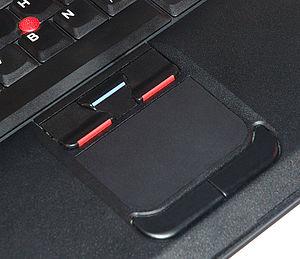
Le trackpoint, anglicisme parfois traduit en ergot, pivot, bouton de pointage, souris tactile, touche directionnelle ou combiné boule-souris, est un type de dispositif de pointage que de nombreux fabricants ont intégré au milieu du clavier de leurs ordinateurs portables, et qui consiste en un joystick miniature, sensible à la pression et à l'inclinaison que l'utilisateur lui fait subir avec son doigt, pour piloter le pointeur à l'écran.
ThinkPad est une gamme d'ordinateurs portables créée par Richard Sapper, à l'origine pour IBM et aujourd'hui commercialisée par Lenovo. Leur design sobre, de couleur noire est inspiré d'une boîte classique de cigares. Celui-ci n'a que peu changé depuis les premiers modèles.